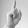
ASL letter: D